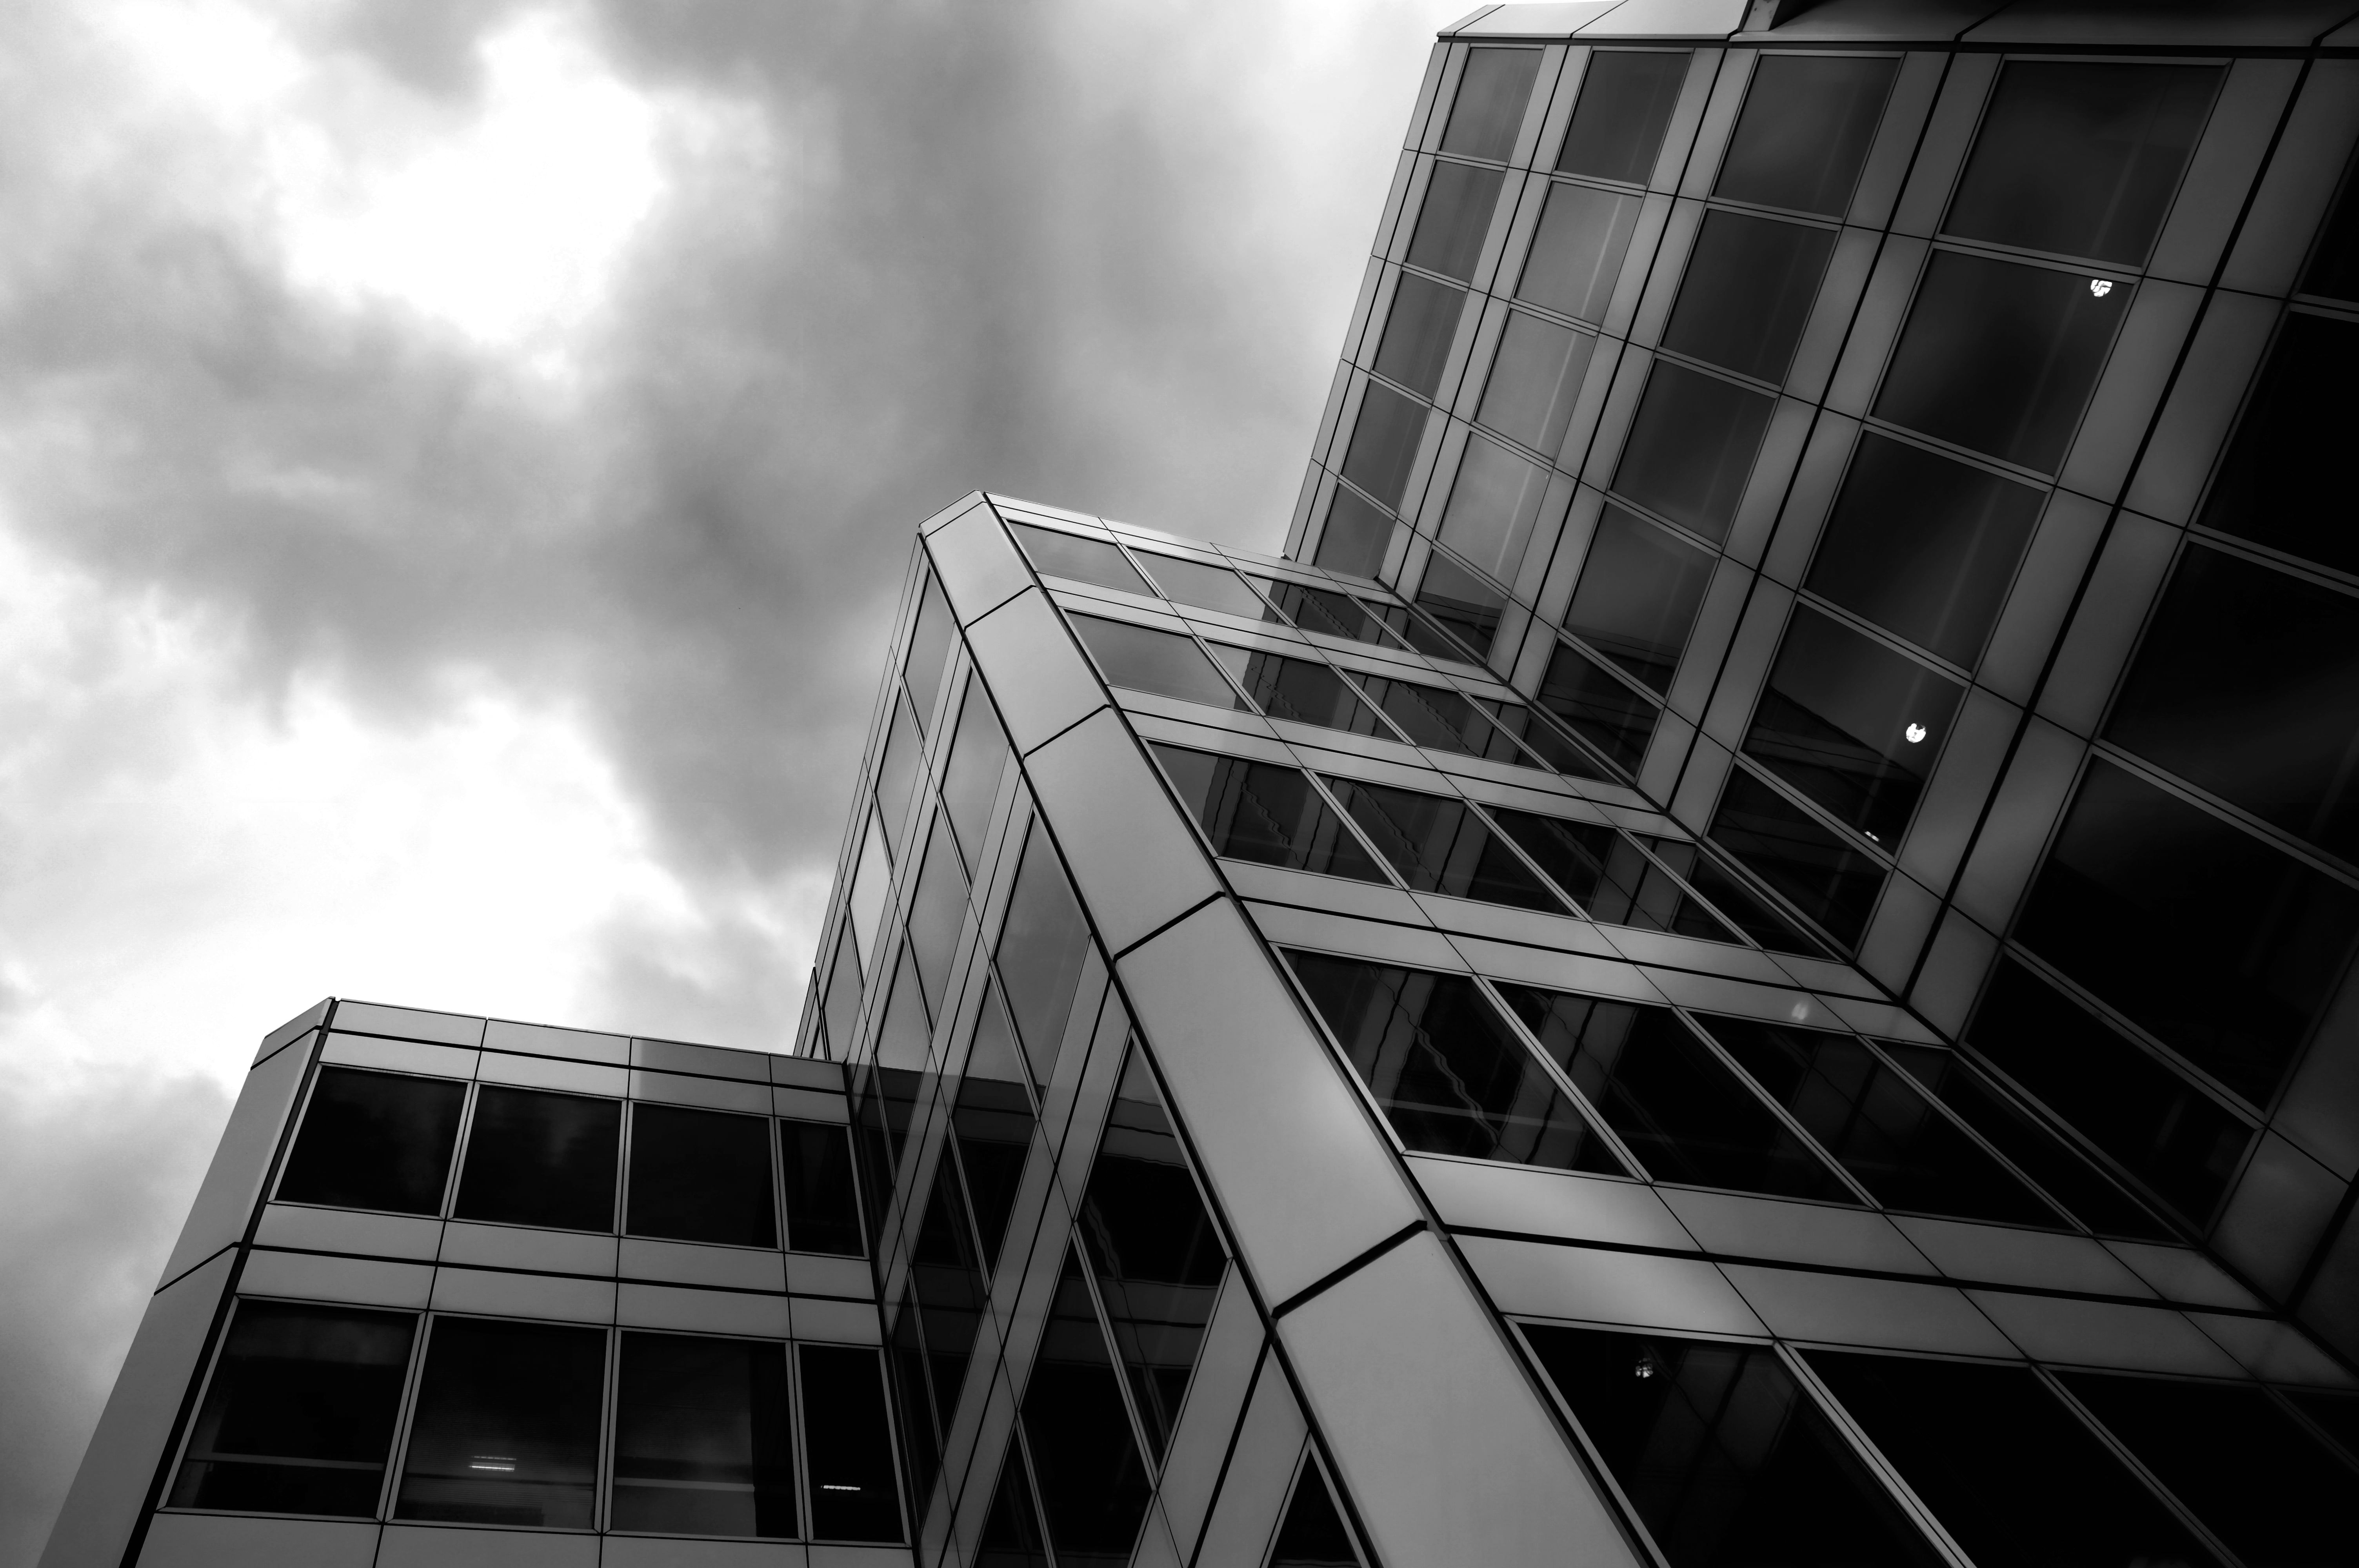
white, black, architecture, sky, daytime, urban area, black and white, monochrome, building, metropolitan area, line, commercial building, skyscraper, tower block, monochrome photography, city, facade, cloud, metropolis, photography, Material property, house, real estate, corporate headquarters, glass, window, daylighting, symmetry, tower, style, apartment, mixed use, reflection, condominium, Tints and shades, metal, headquarters